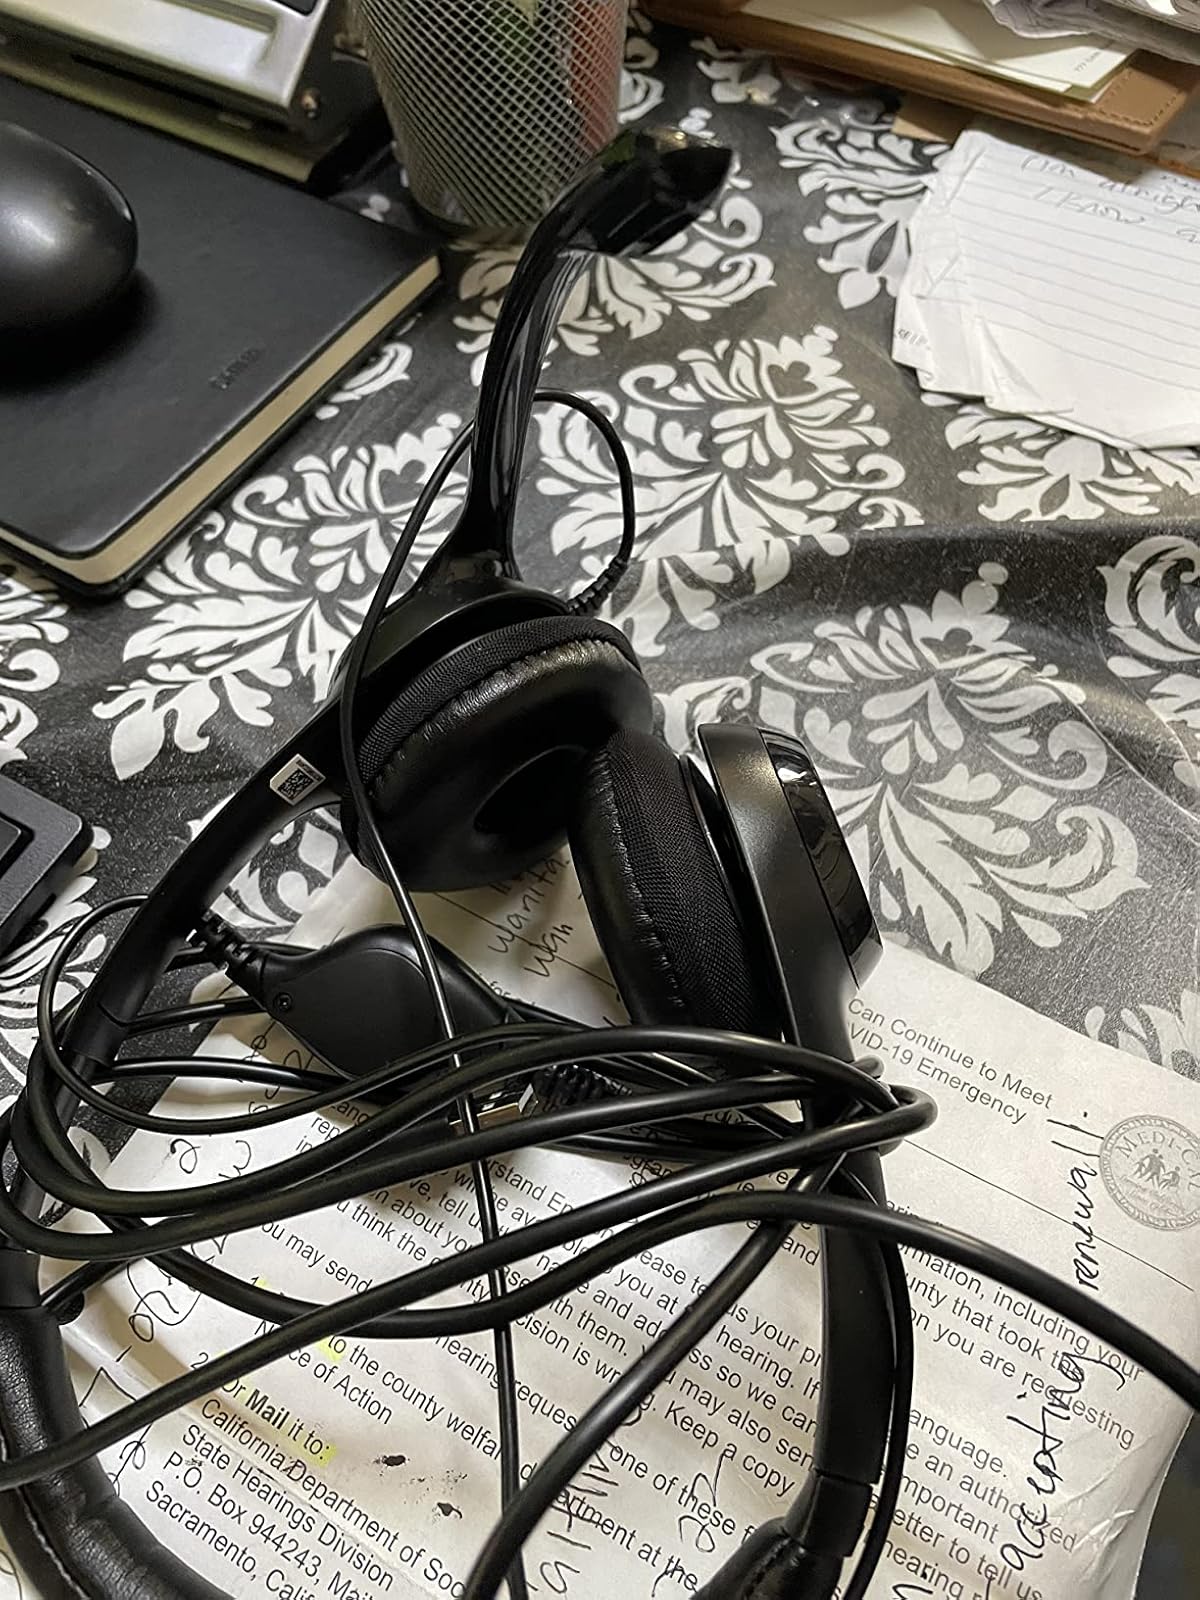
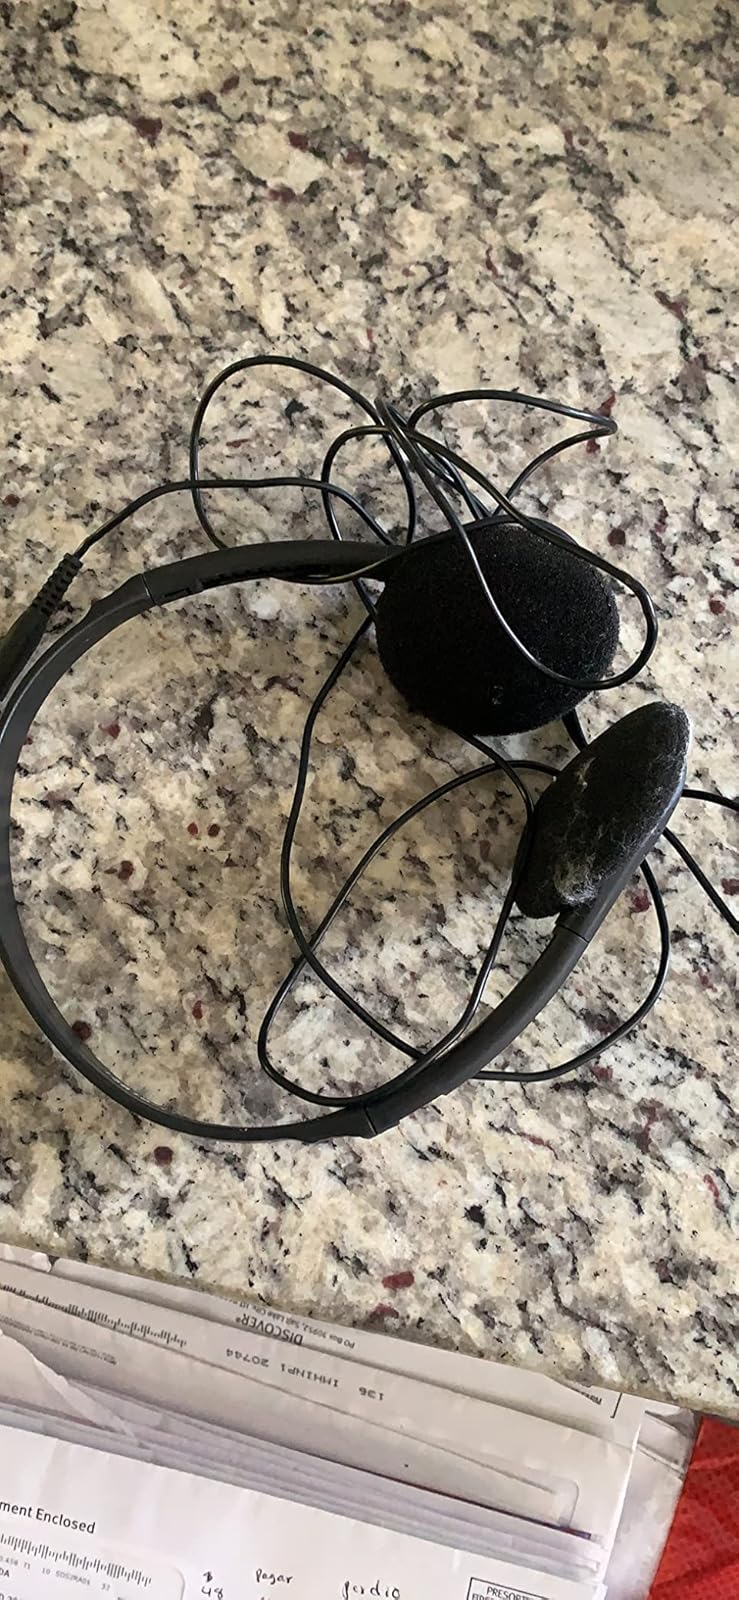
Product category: headphones
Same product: no